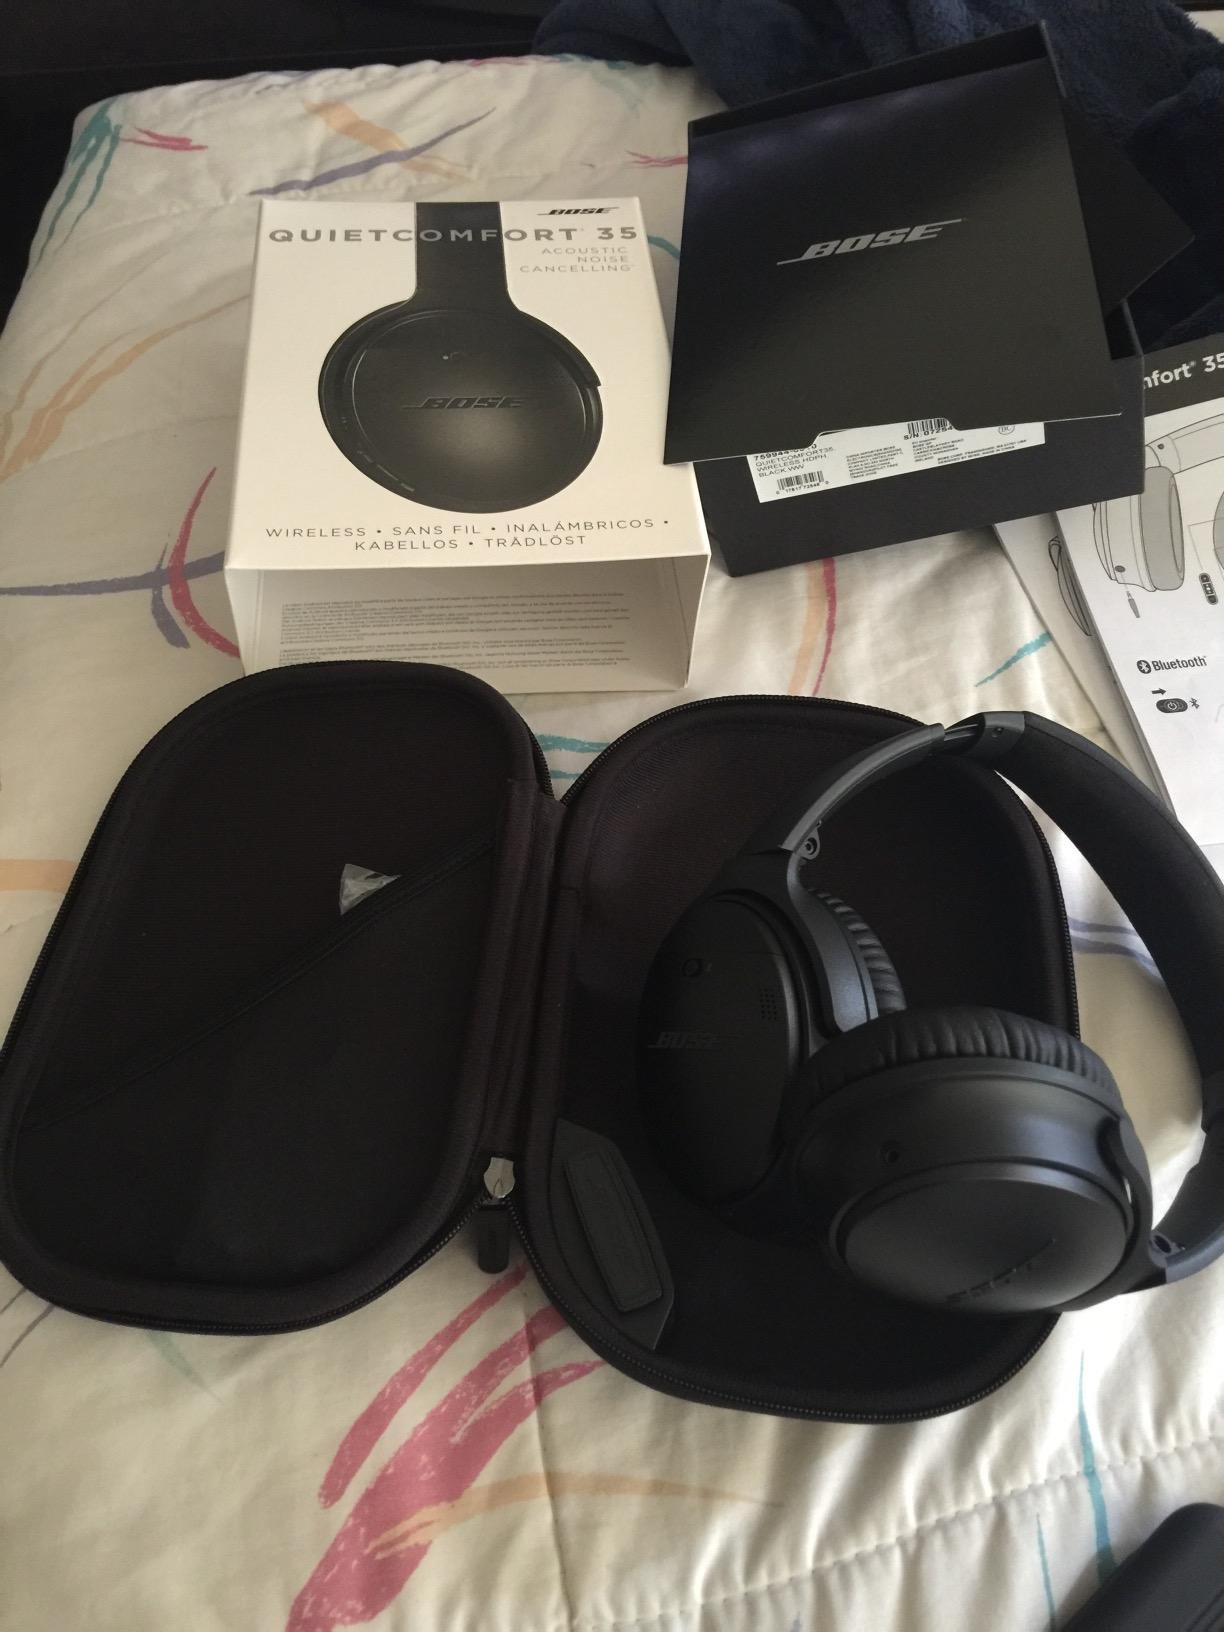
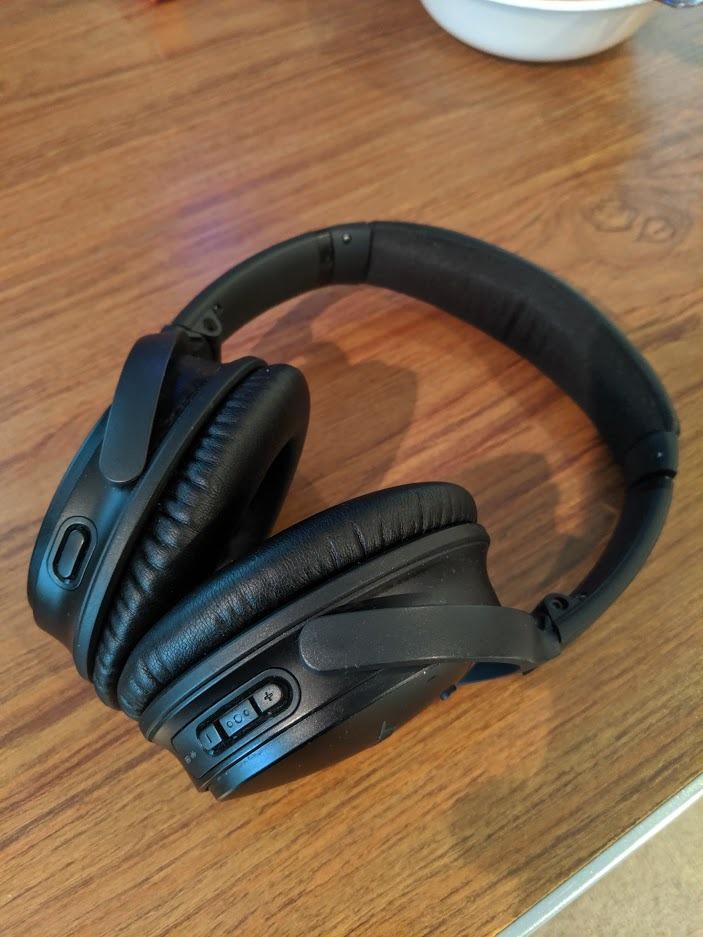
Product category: headphones
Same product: yes